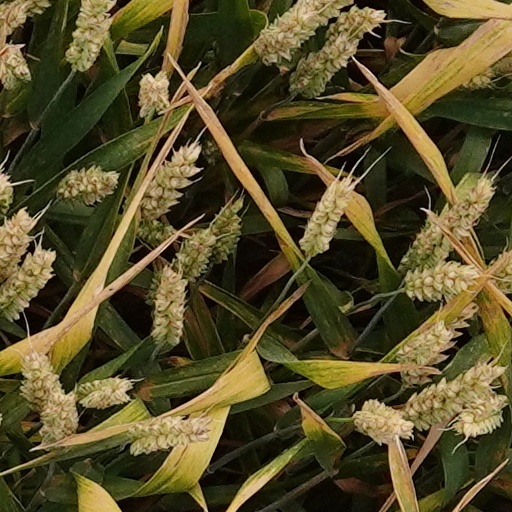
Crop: wheat